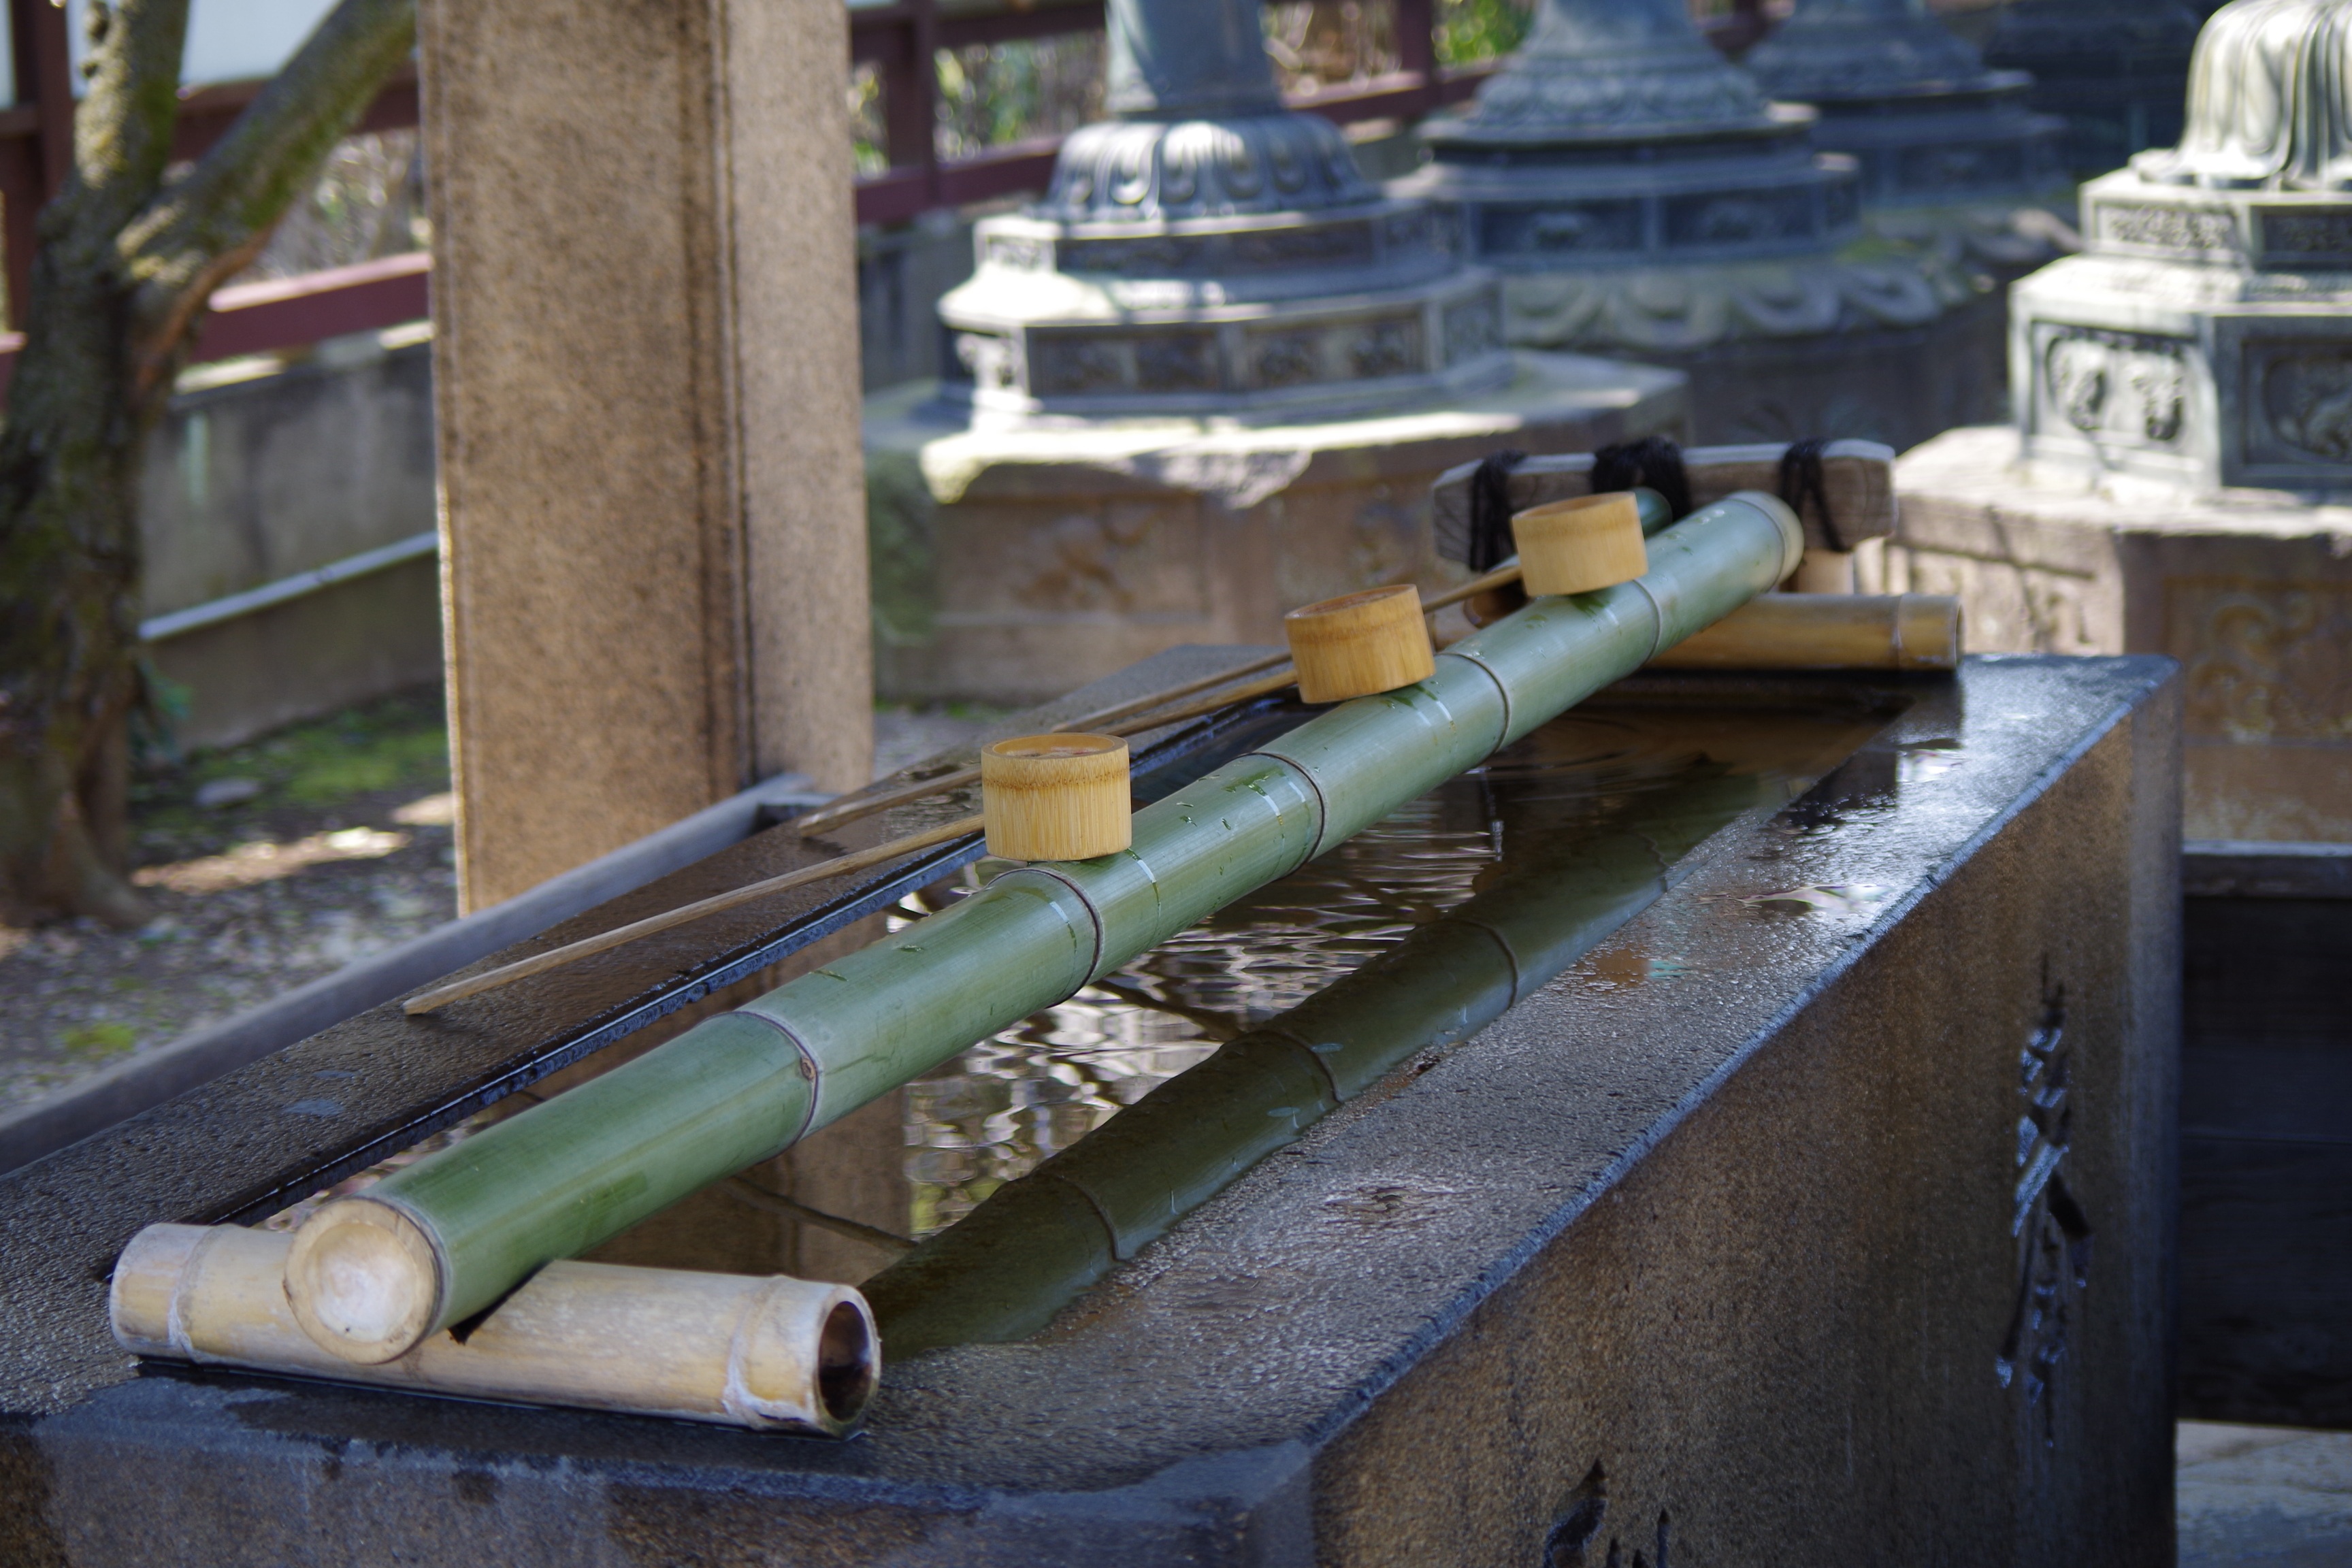
water, wood, vehicle, weapon, sculpture, temple, cannon, bamboo, firearm, man made object